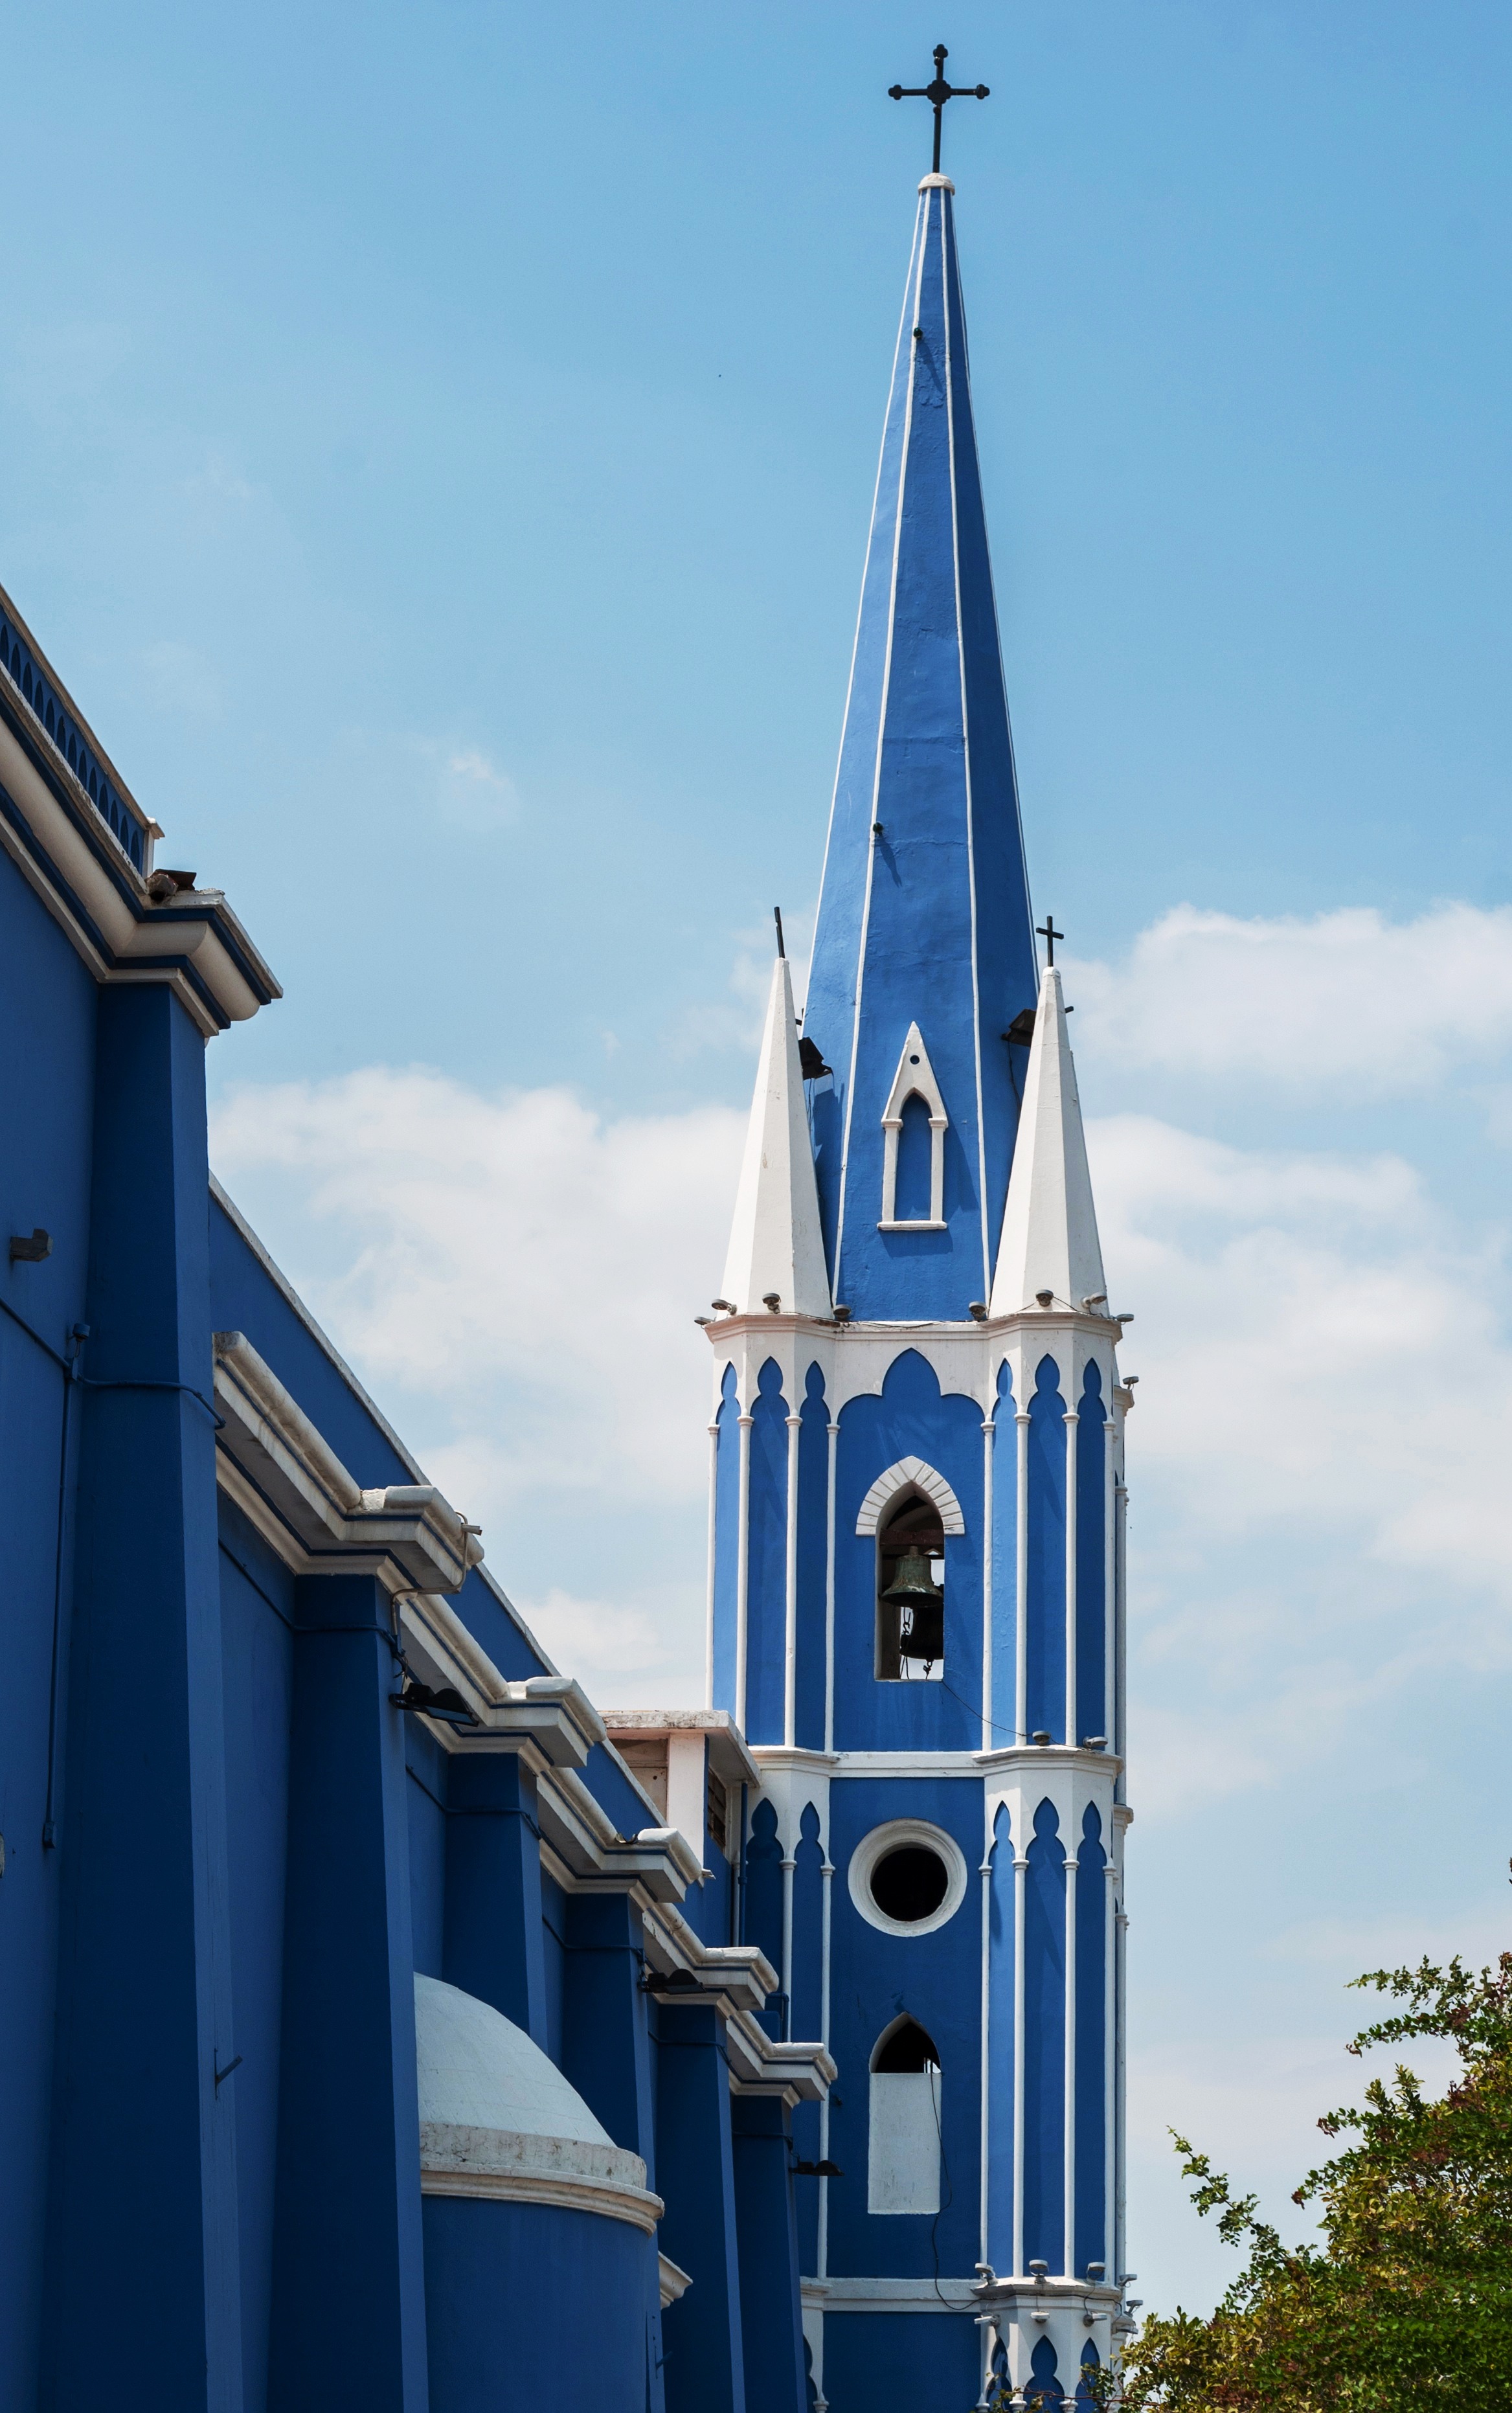
architecture, sky, building, city, skyscraper, urban, tower, mast, religion, landmark, facade, blue, church, cathedral, chapel, place of worship, clock tower, bell tower, outside, clouds, buildings, spire, faith, steeple, venezuela, maracaibo